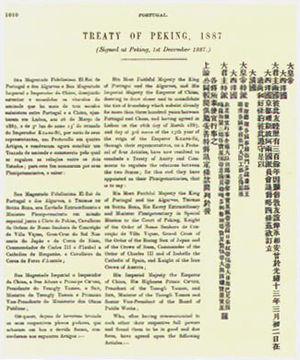
Le Traité sino-portugais de Pékin est un traité signé entre le Royaume du Portugal et la Chine impériale de la dynastie Qing le 1ᵉʳ décembre 1887, cédant notamment le territoire de Macao au Portugal pour 99 ans. C'est l'un des traités inégaux, signés entre les puissances coloniales occidentales et les puissances colonisées d'extrême-orient.
1887 est une année commune commençant un samedi.